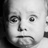
Emotion: surprise